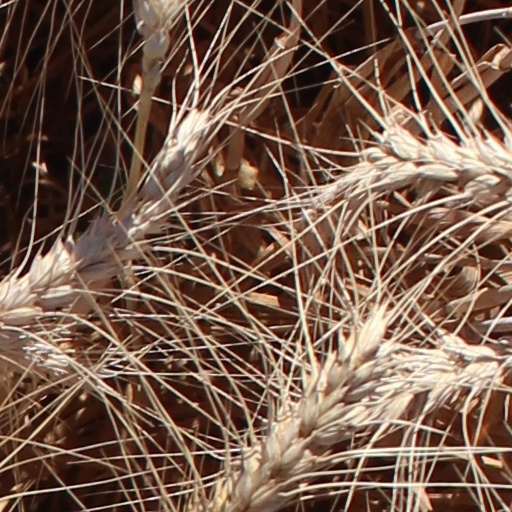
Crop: wheat